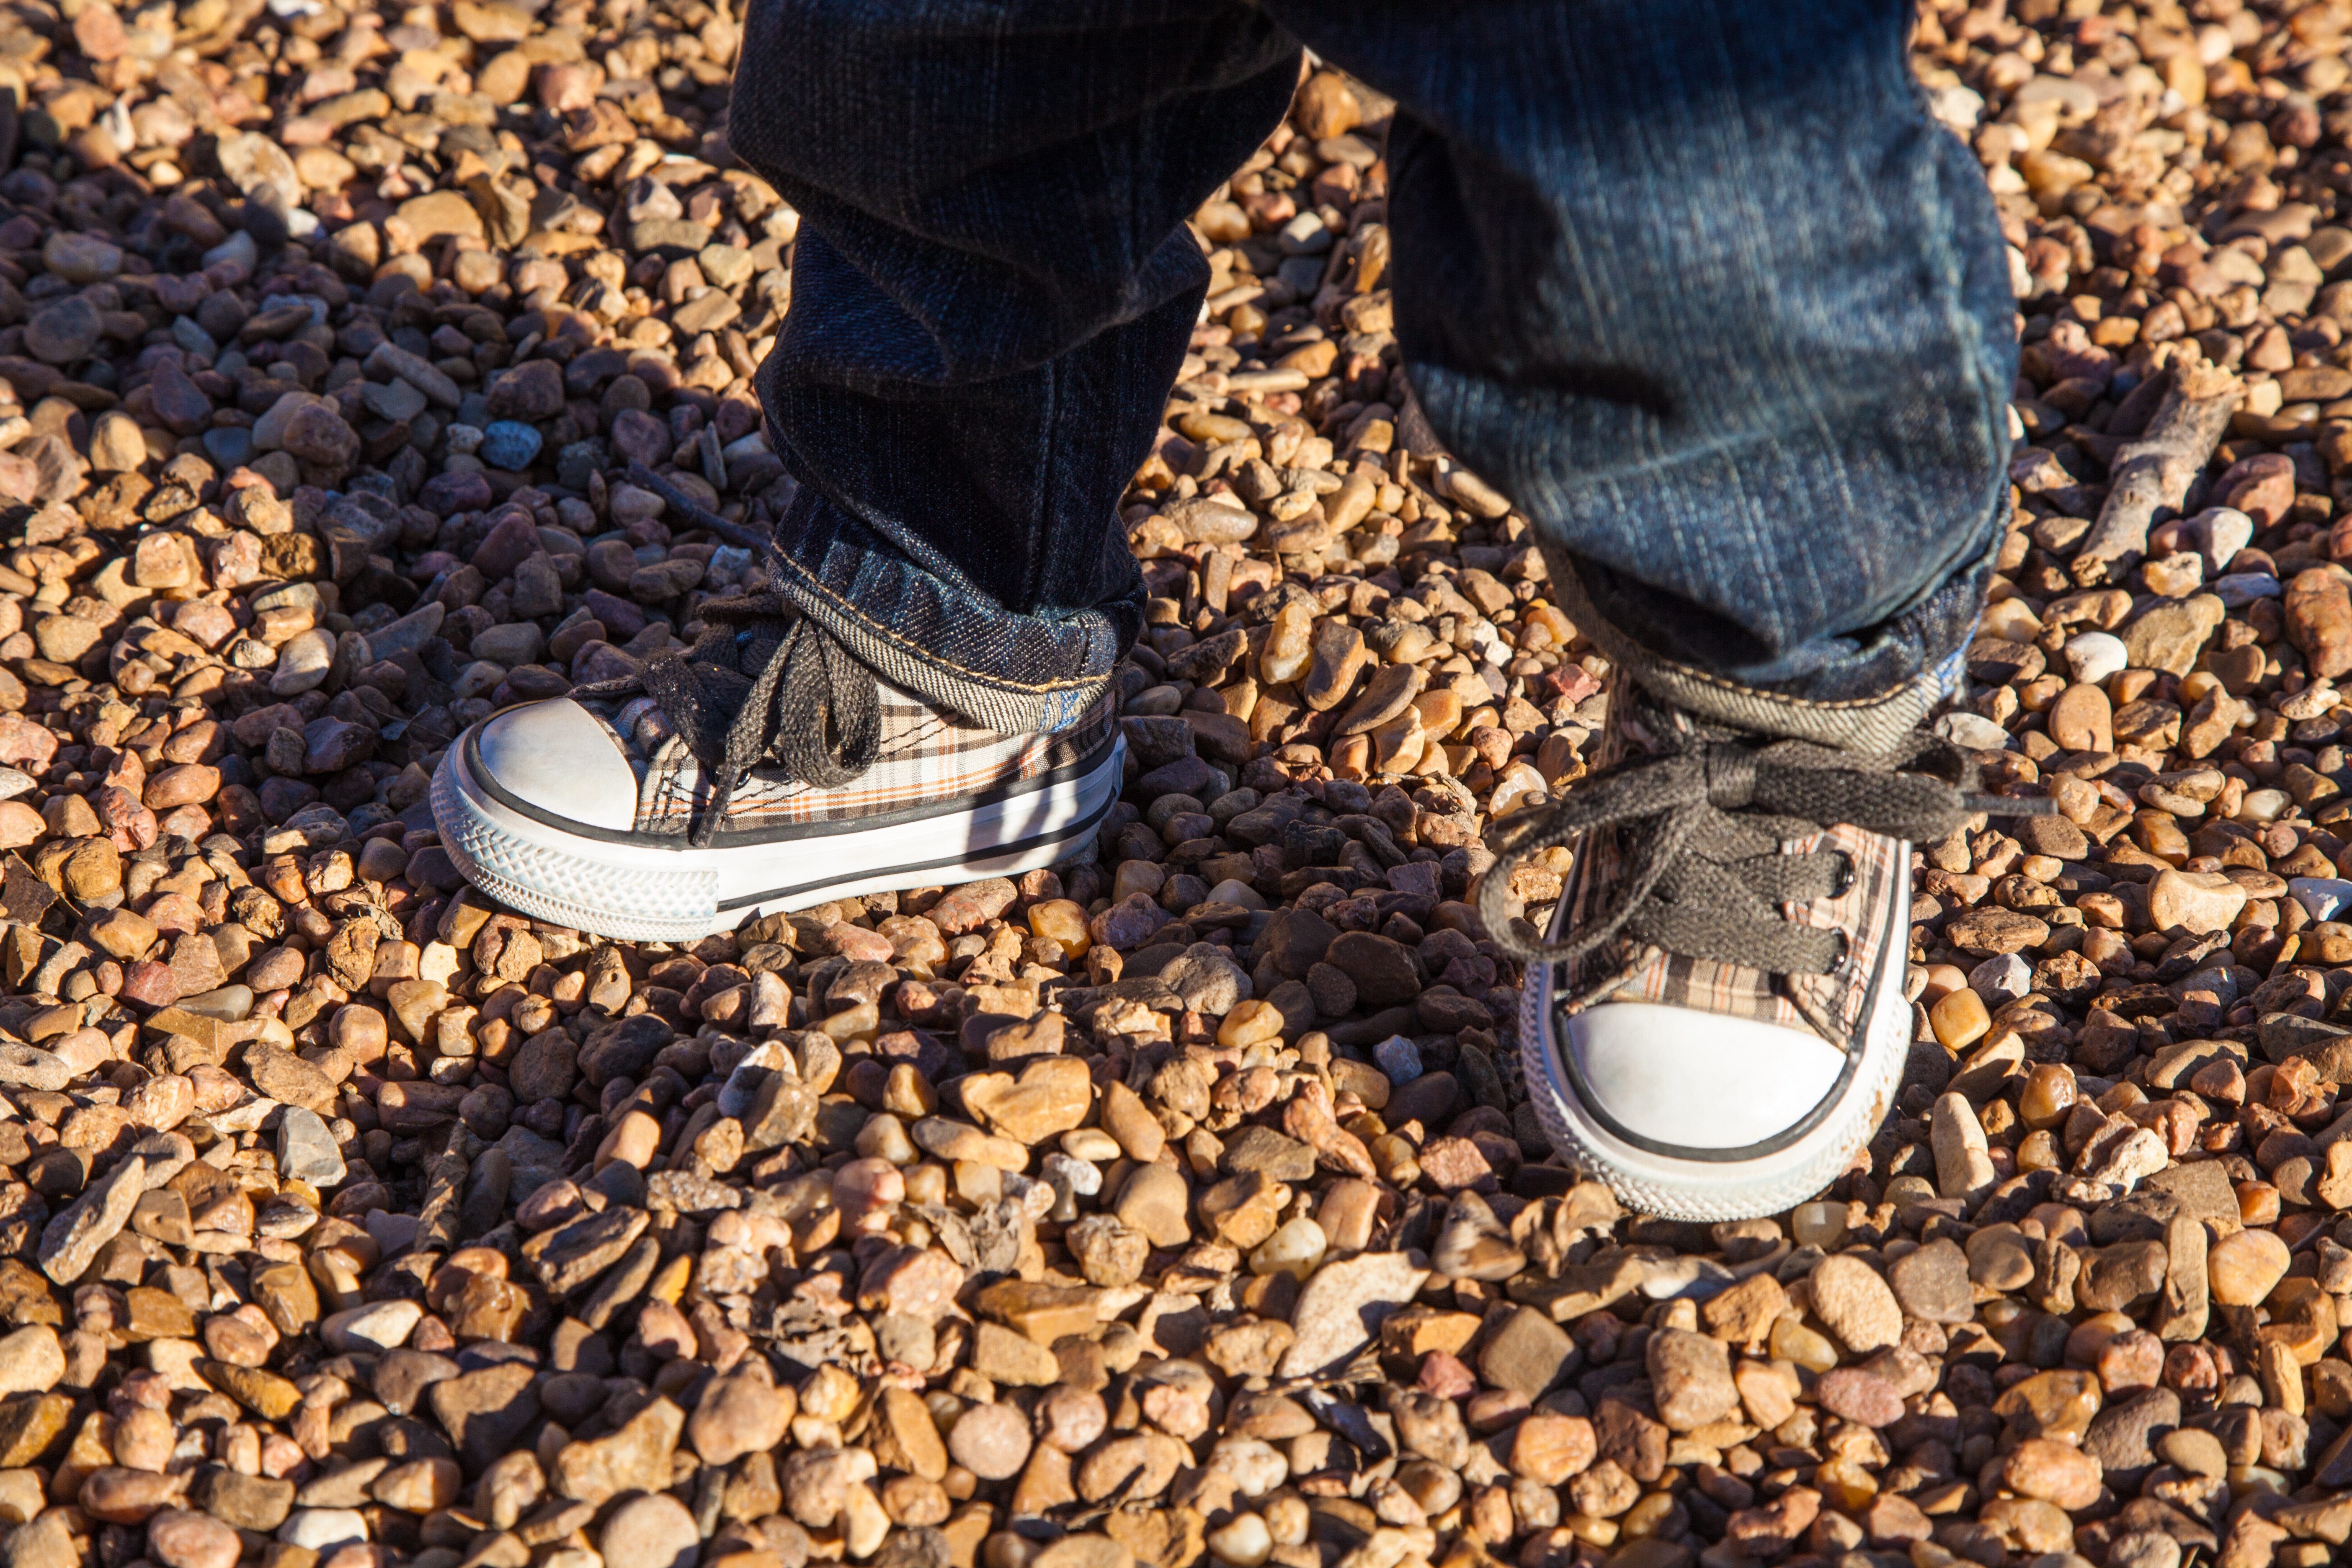
shoe, leg, spring, footwear